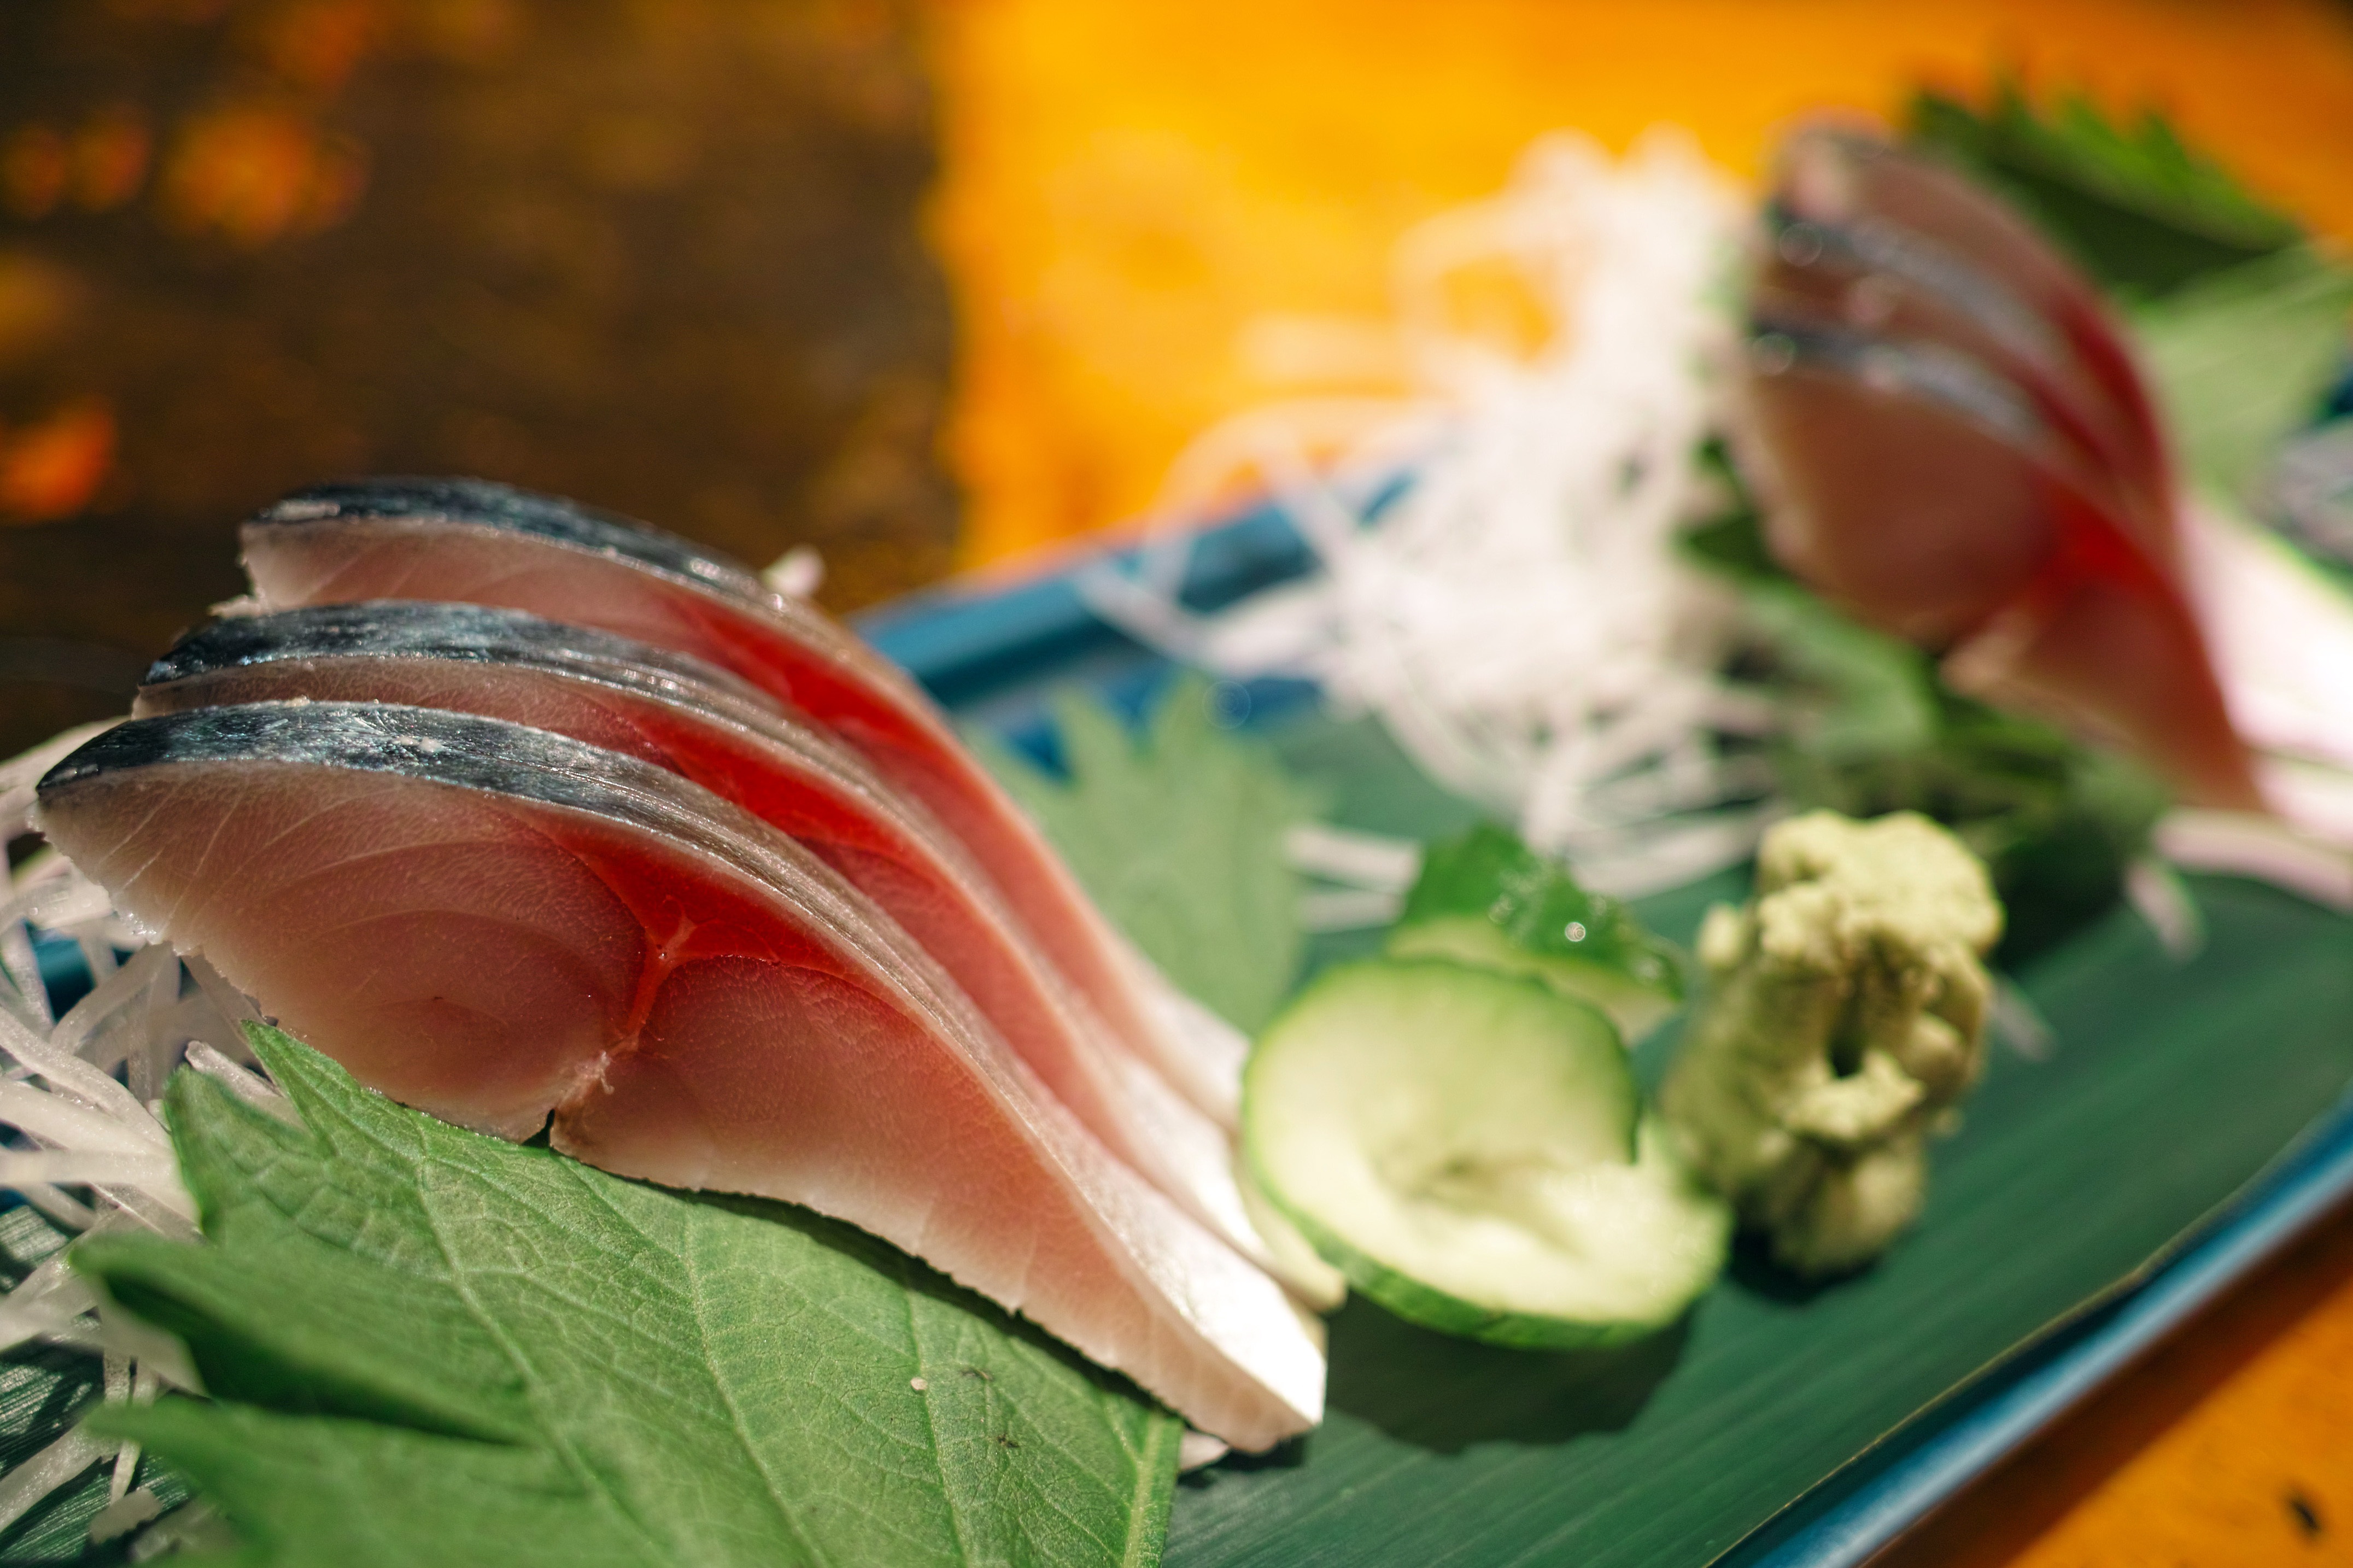
leaf, flower, restaurant, dish, meal, food, produce, fish, cuisine, asian food, sashimi, diet, tavern, mackerel, japanese food, japan food, sense